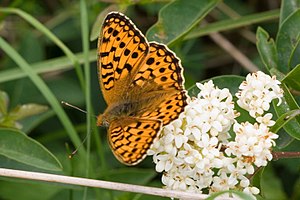
Klitperlemorsommerfugl
Klitperlemorsommerfugl.